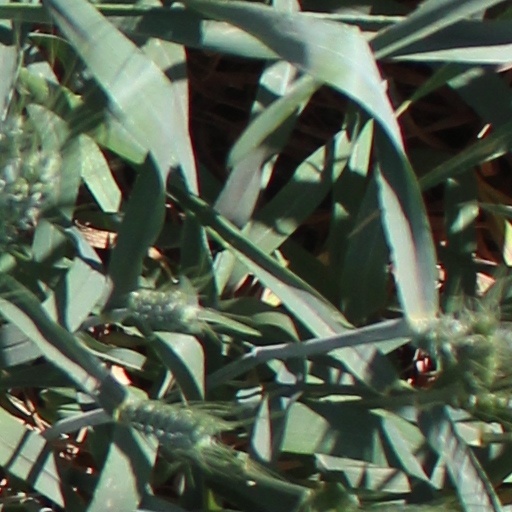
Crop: wheat